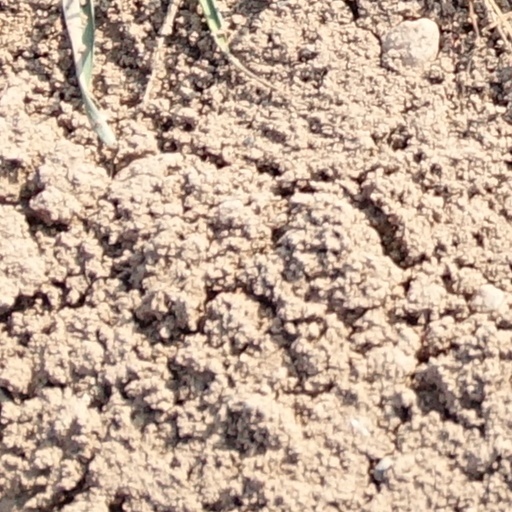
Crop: wheat